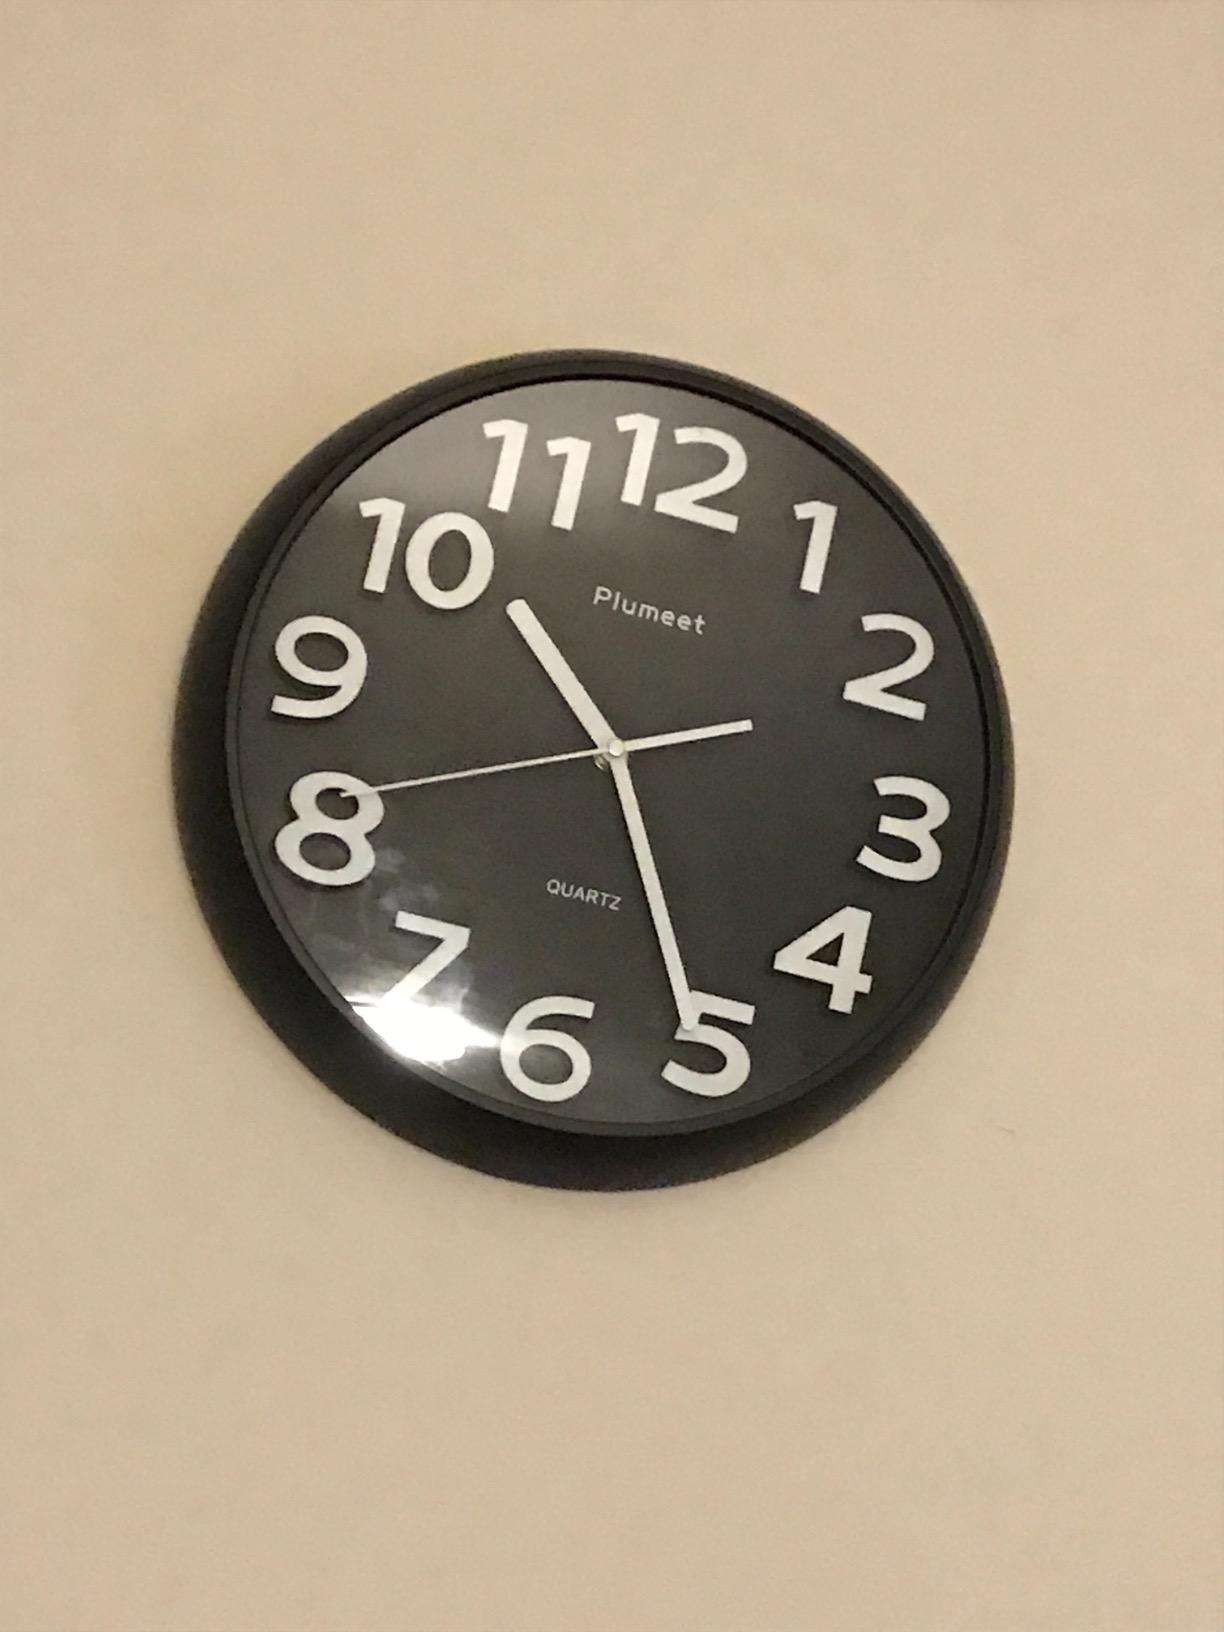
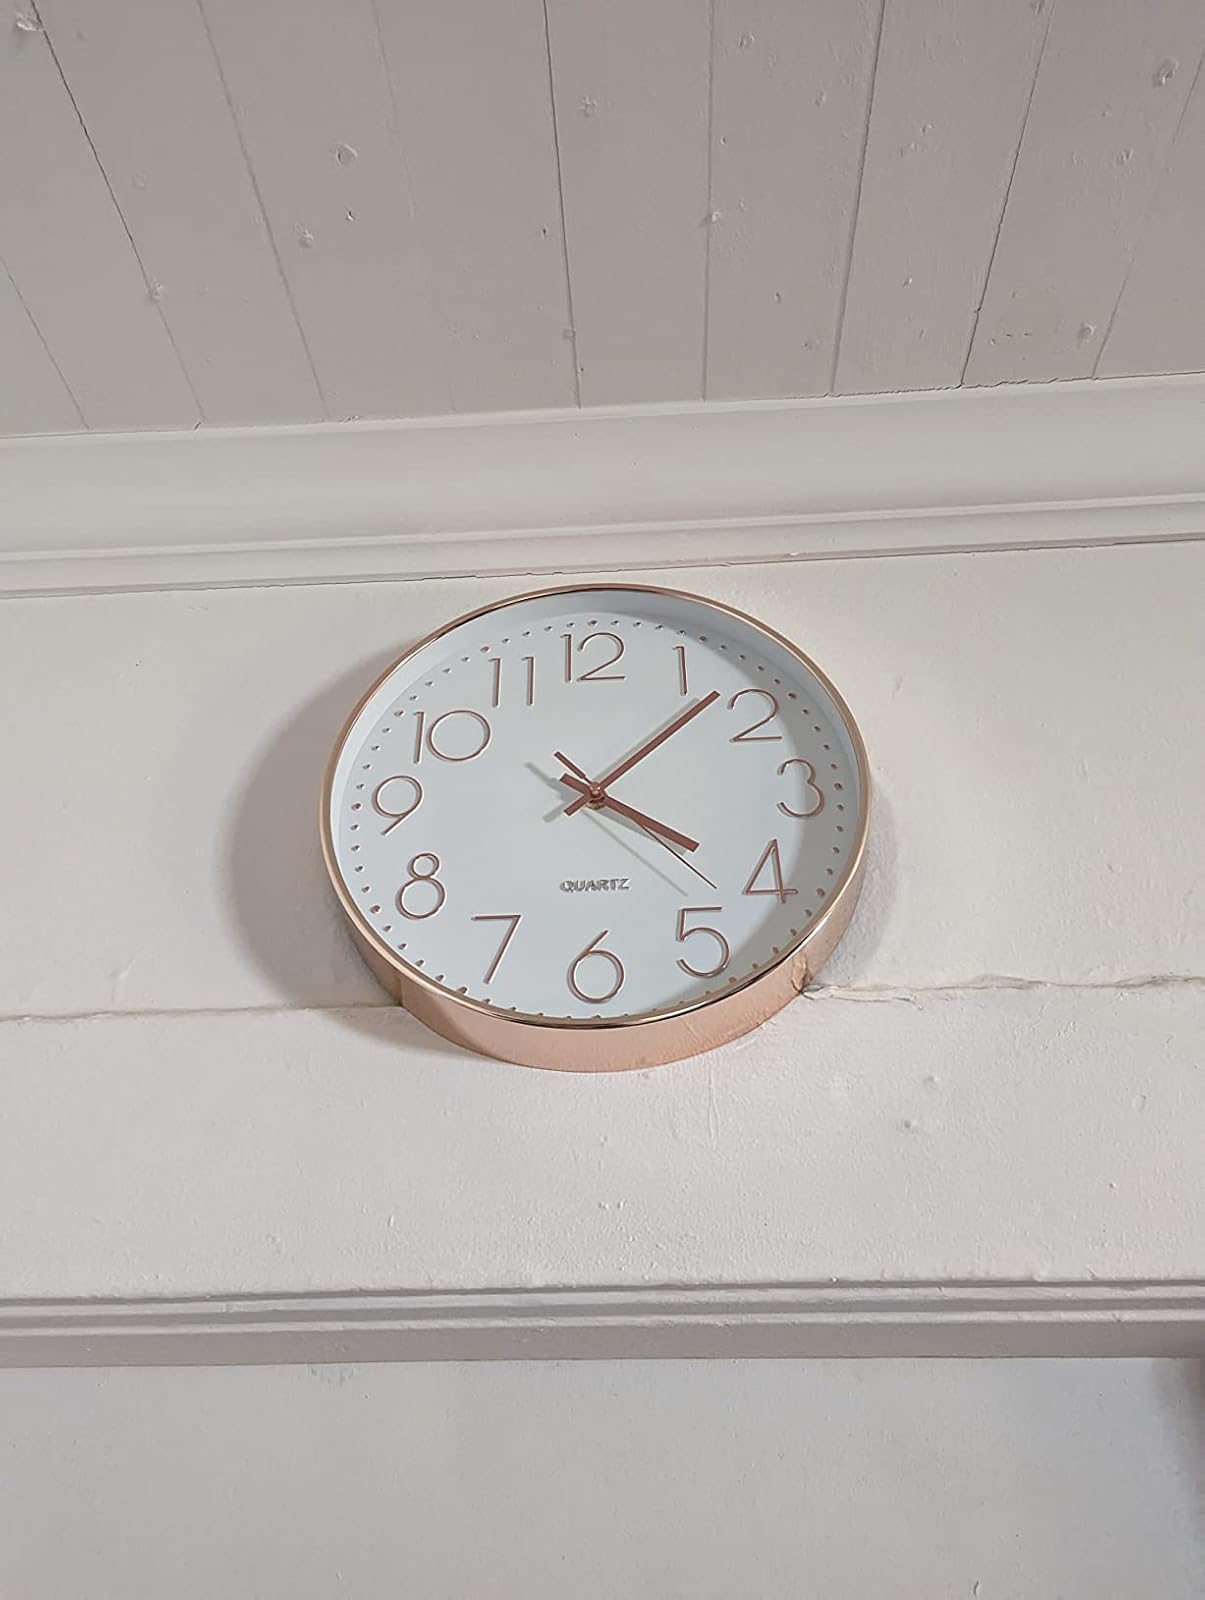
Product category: clock
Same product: no